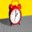
Label: clock